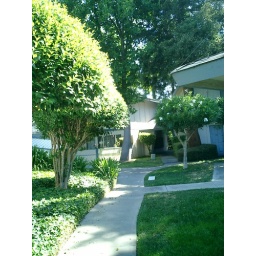
A house in mountain view - yard